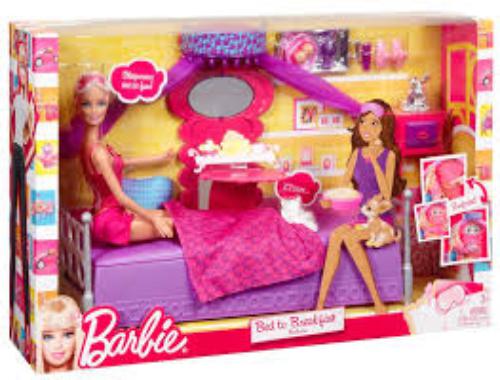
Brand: Breakfast with Barbie
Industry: Food